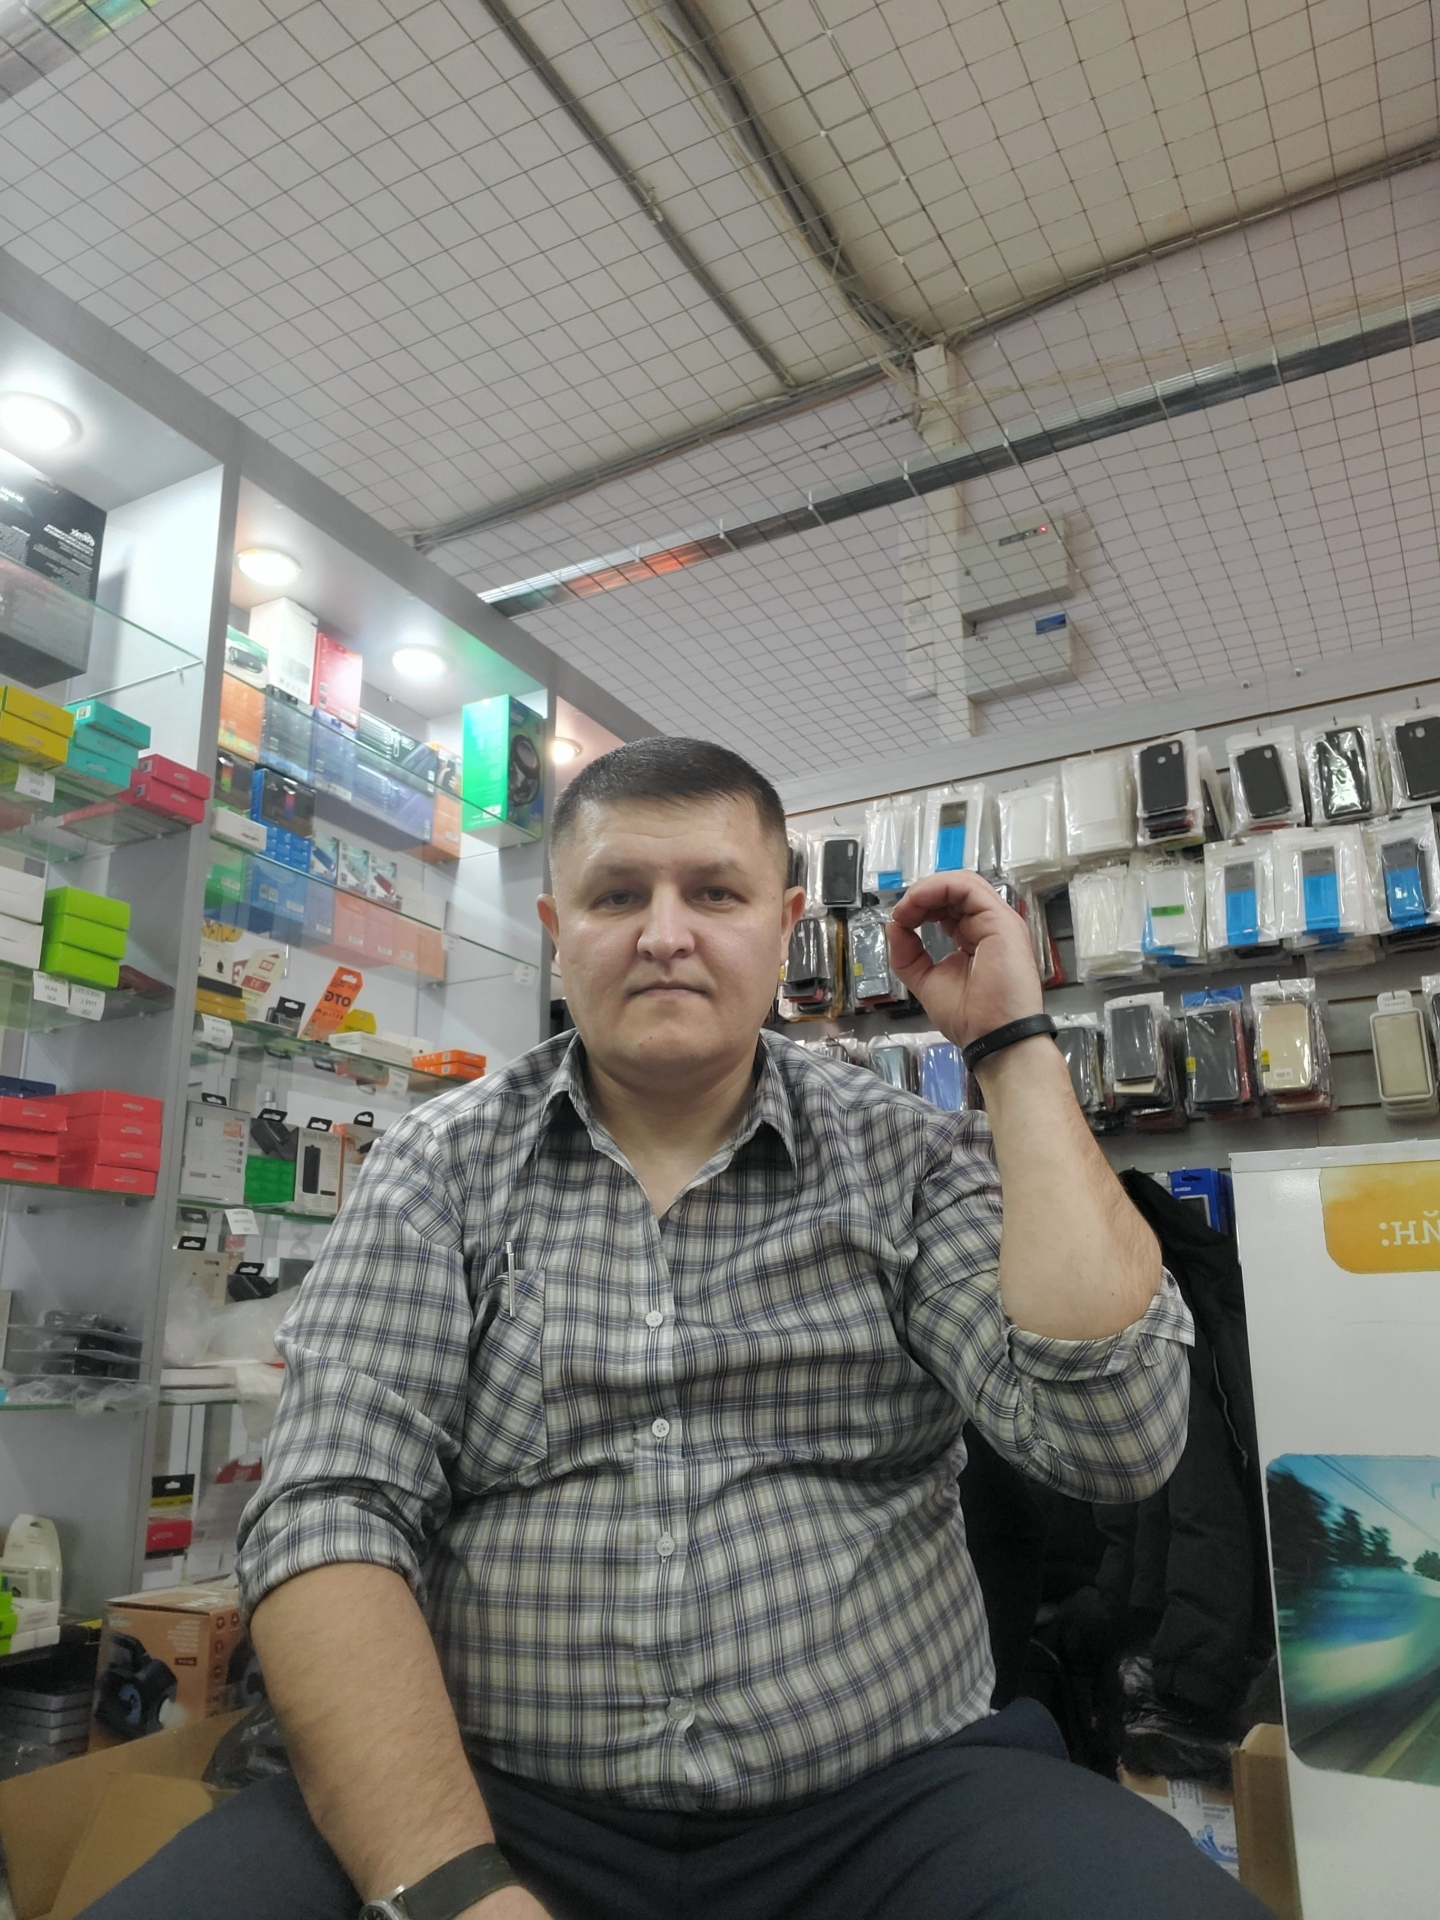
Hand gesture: grip